Interstate 44 in Missouri

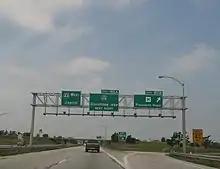
I-44 west in Springfield

I-44 next goes north of Pacific before moving into St. Louis County. I-44 then bisects Eureka before serving as the southern boundary of Route 66 State Park (the former site of Times Beach, known for its dioxin contamination and its eventual demolition and Superfund cleanup). I-44 then runs across unincorporated land before entering Fenton and meeting an interchange with I-270 in Sunset Hills. I-44 then goes through Crestwood, Kirkwood, Oakland, Webster Groves, and Shrewsbury before entering the city of St. Louis. I-44 runs on a due east course through St. Louis until it meets I-55 south of downtown. The two highways run concurrently for about until I-55 turns east at an interchange with I-64 to cross the Mississippi River on the Poplar Street Bridge. I-44 then continues north through Downtown St. Louis on the former route of I-70 to its junction with that highway at the Stan Musial Veterans Memorial Bridge; drivers wishing to access eastbound I-70 must cross the Poplar Street Bridge via I-55 and I-64.